Nabis (art)

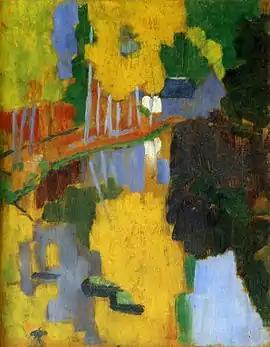
The first Nabis painting, by Paul Sérusier, "Le Bois d'Amour à Pont-Aven" or "Le Talisman", 1888, oil on wood, 27 x 21.5 cm, Musée d'Orsay, Paris

The Nabis were a group of young French artists active in Paris from 1888 until 1900, who played a large part in the transition from Impressionism and academic art to abstract art, symbolism and the other early movements of modernism. The members included Pierre Bonnard, Maurice Denis, Paul Ranson, Édouard Vuillard, Ker-Xavier Roussel, Félix Vallotton, Paul Sérusier and Auguste Cazalis. Most were students at the Académie Julian in Paris in the late 1880s. The artists shared a common admiration for Paul Gauguin and Paul Cézanne and a determination to renew the art of painting, but varied greatly in their individual styles. They believed that a work of art was not a depiction of nature, but a synthesis of metaphors and symbols created by the artist. In 1900, the artists held their final exhibition and went their separate ways.